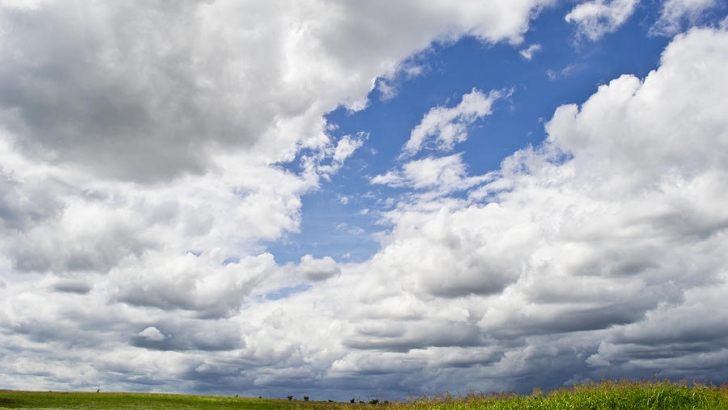
Weather: cloudy or overcast